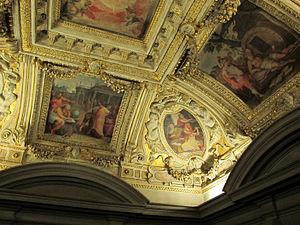
Le Studiolo de Cosme Iᵉʳ est le cabinet secret de Cosme Iᵉʳ de Toscane au Palazzo Vecchio de Florence.